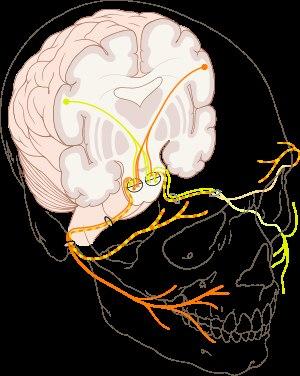
Le nerf facial (VII) et son nerf accessoire, le nerf intermédiaire, est le septième nerf crânien, le nerf intermédiaire portant le numéro VII bis. Il émerge de la base du cerveau entre la protubérance annulaire et le bulbe rachidien au niveau du sillon bulbo pontique et il a sous son contrôle les muscles de l'expression faciale et les récepteurs du goût des deux-tiers antérieurs de la langue.